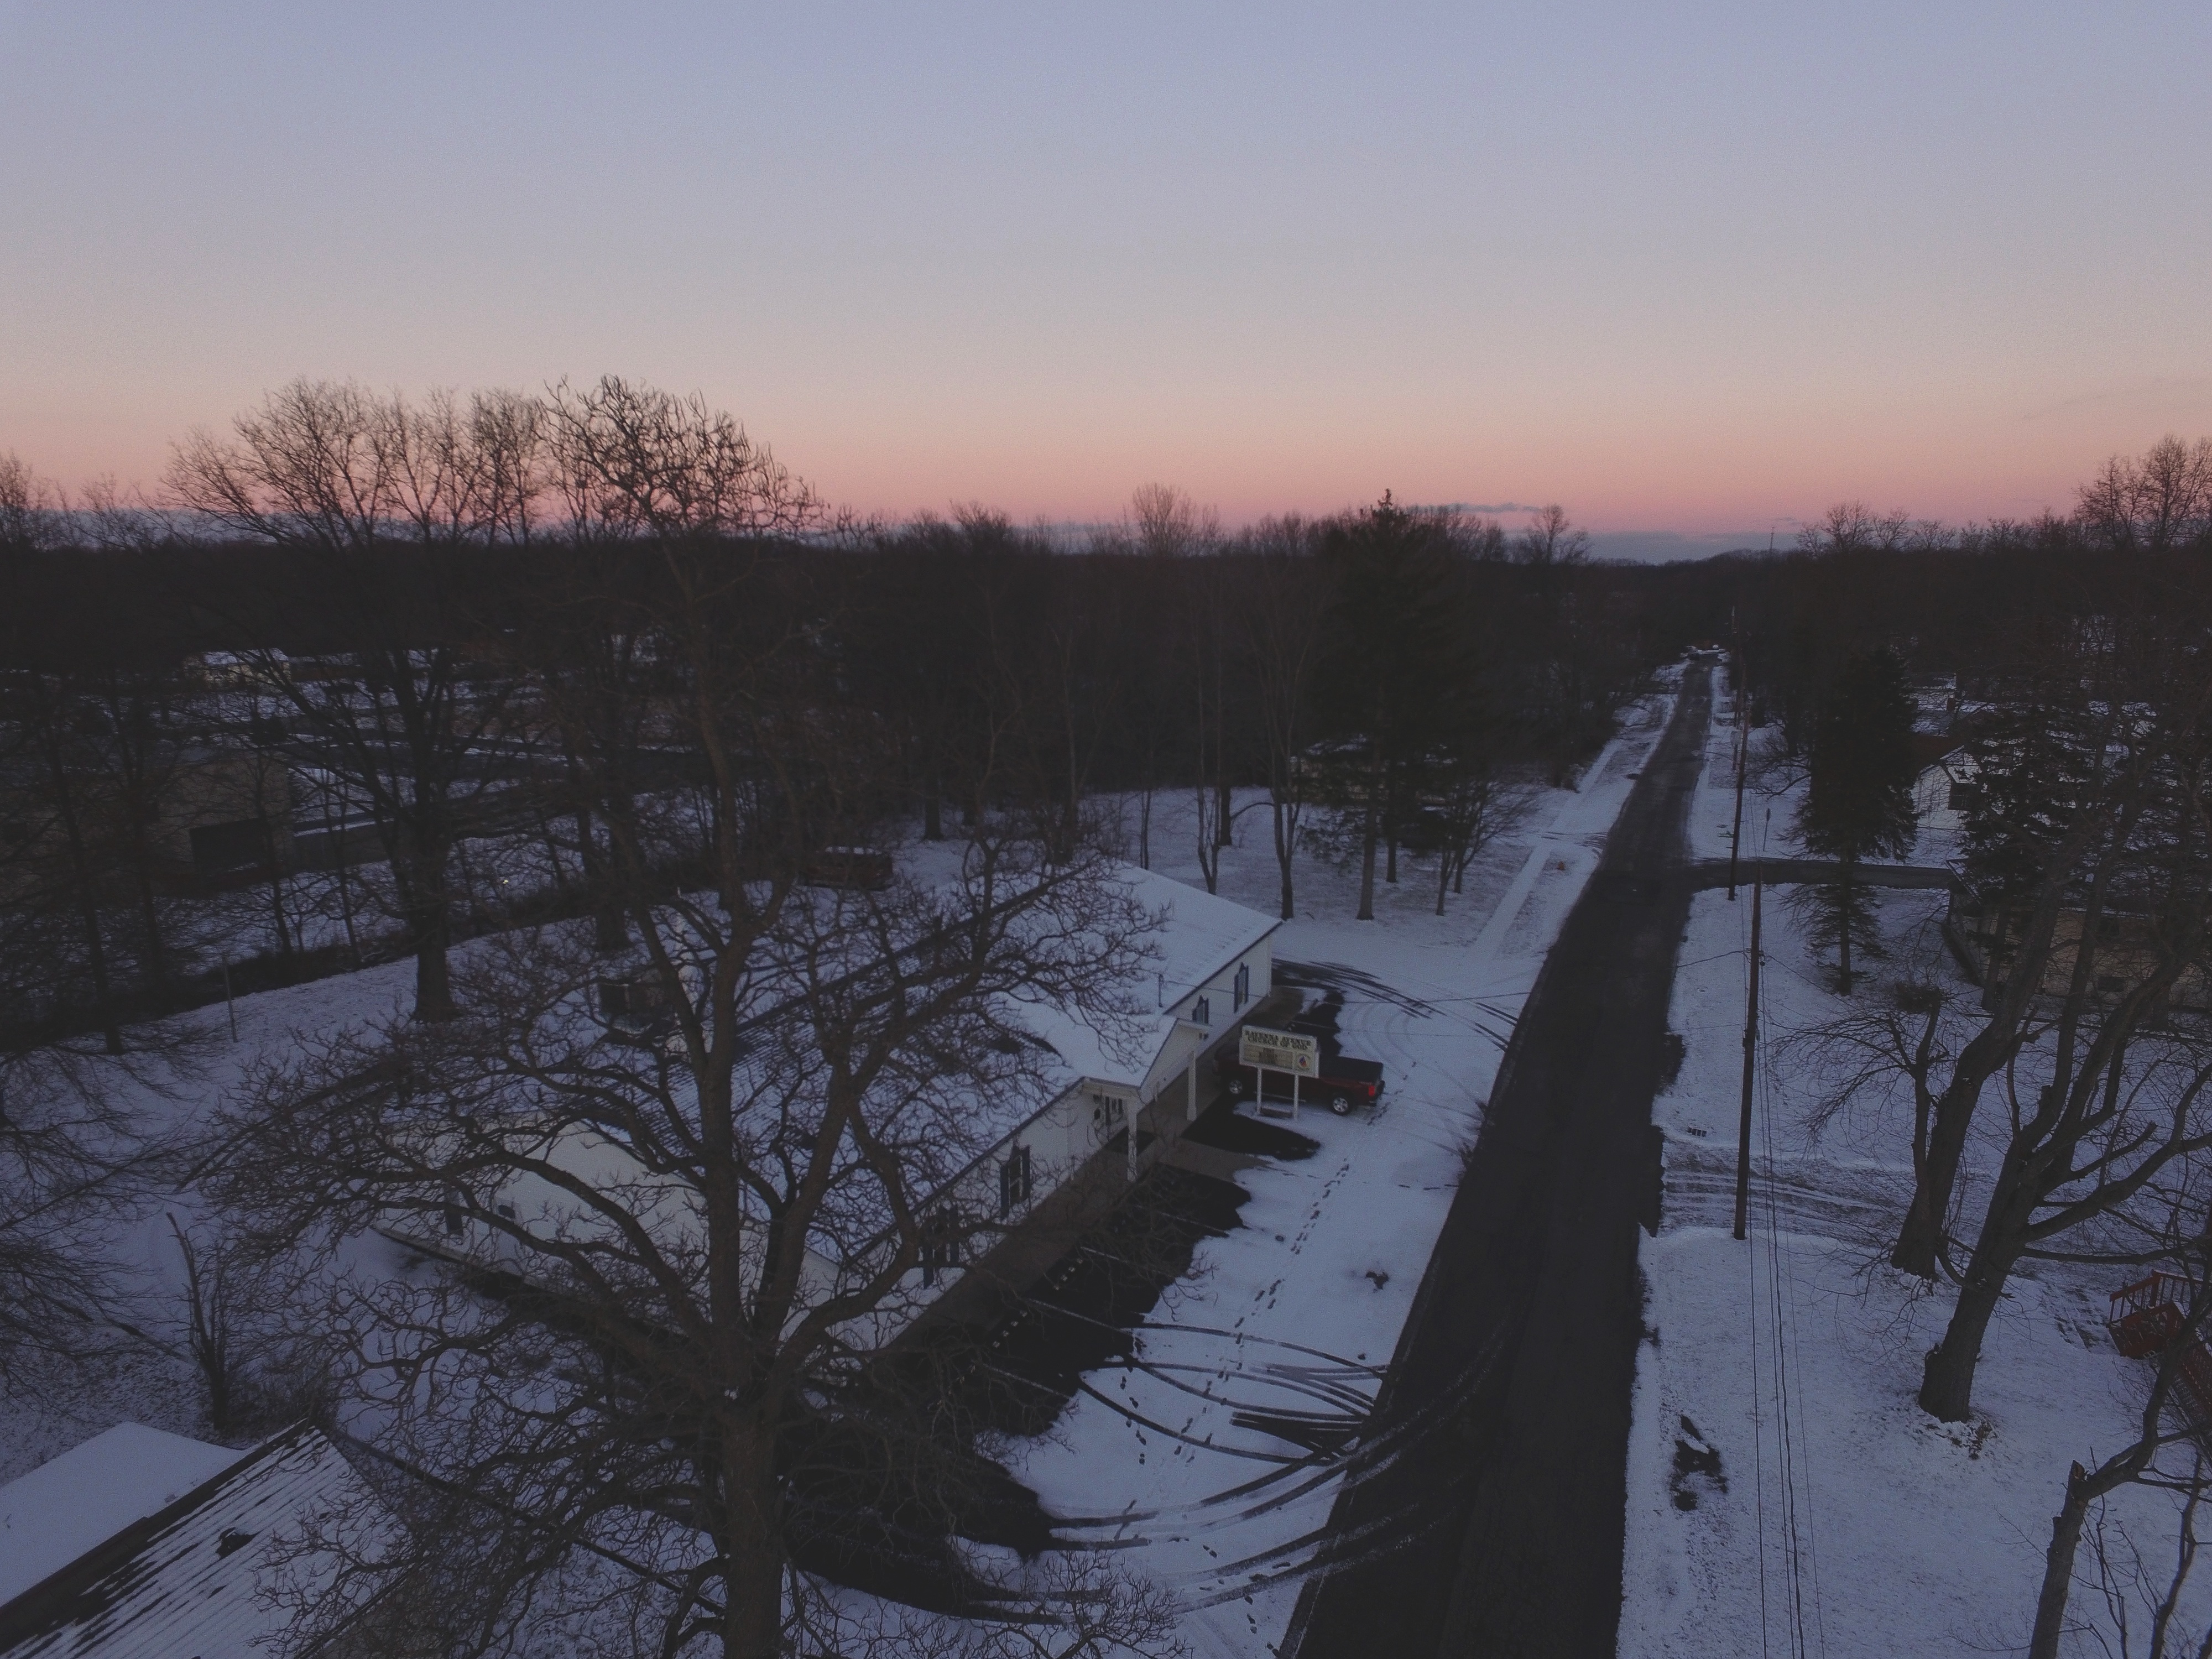
landscape, tree, forest, snow, winter, sunrise, sunset, sunlight, morning, lake, frost, dawn, river, dusk, ice, evening, reflection, weather, season, waterway, wetland, habitat, freezing, natural environment, atmospheric phenomenon